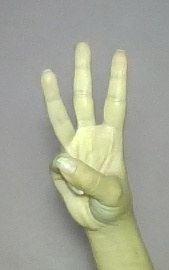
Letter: thaa